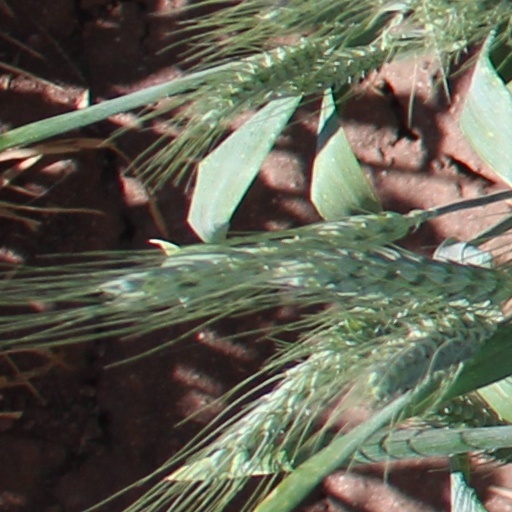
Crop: wheat